Eric Monnin

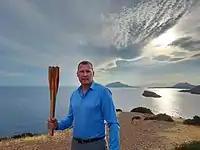

For the Games of the XXXII Olympiad in Tokyo, he was invited to carry the Olympic torch on Greek soil.